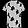
Label: T - shirt / top